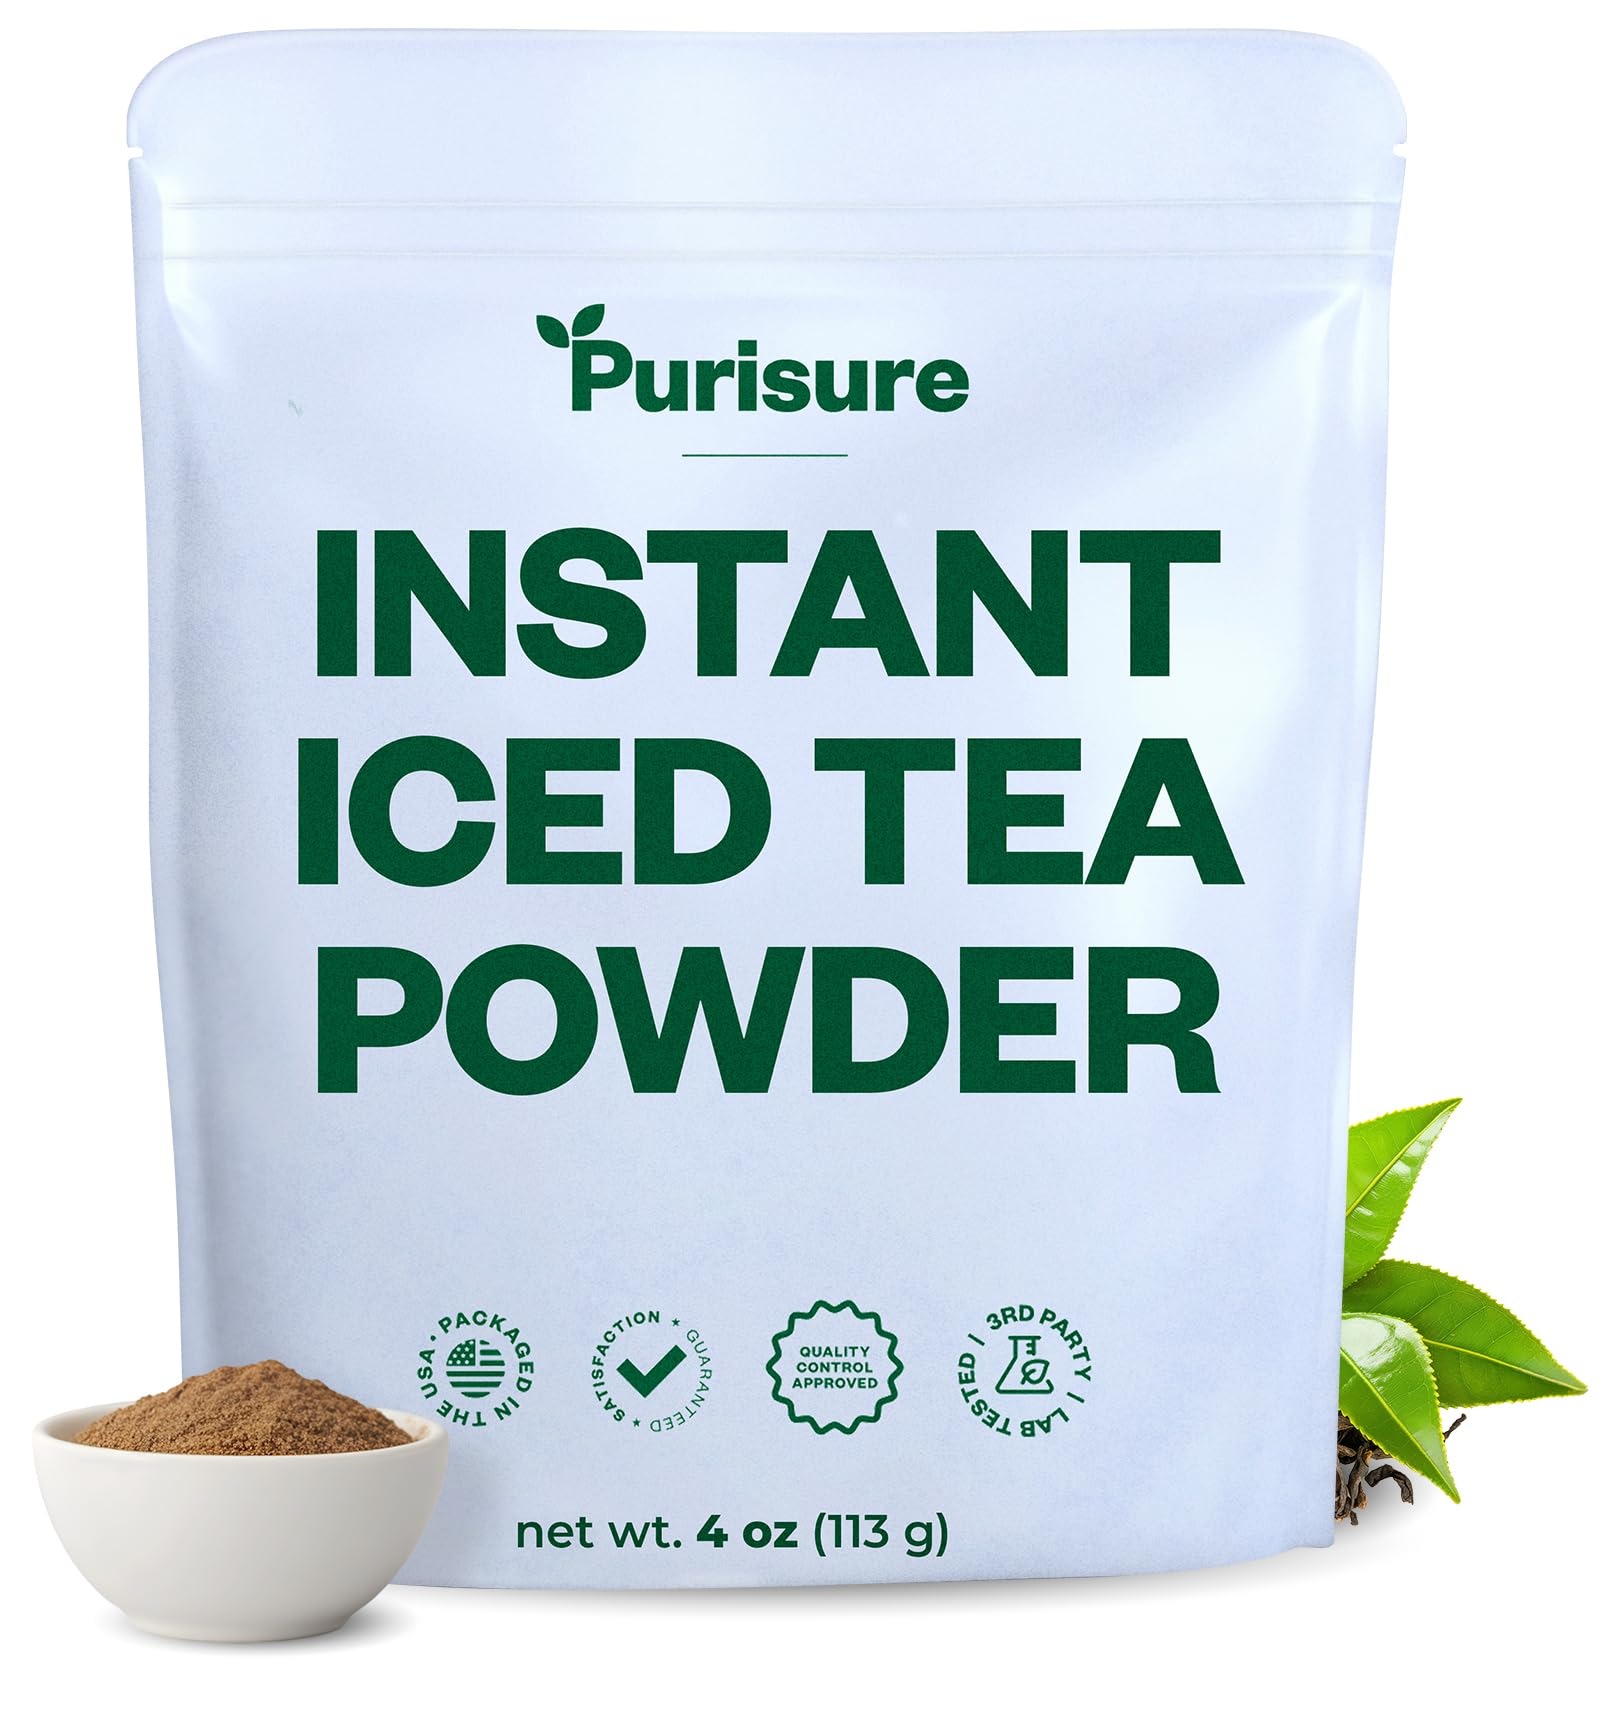
Item Name: Purisure Unsweetened Iced Tea Powder, Instant Black Tea, Real Black Leaves, Powdered Iced Unsweetened with Zero-Calories, Sugarless Instant Tea, 4 oz, 192 Serving Pack
Bullet Point 1: Pure Black Tea Experience: Made from finely ground tea leaves, our unsweetened iced tea powder has zero fillers, preservatives, and sugars, unlike your supermarket alternatives. This unsweetened instant tea is made for true fans of pure black tea.
Bullet Point 2: Wholesome Instant Iced Tea Alternative: Unlike store-bought tea that's filled with junk and artificial flavoring, this iced tea powder offers nothing but the full benefits of black tea. This instant tea may also promote normal immune function.
Bullet Point 3: Dissolves Quickly: With just a few stirs, Purisure’s instant tea powder unsweetened dissolves fast, creating consistent flavors in every sip, while other powders clump at the bottom and give unbalanced flavors from start to finish.
Bullet Point 4: Fresh, Bold, Flavorful: Each pouch delivers 192 servings of refreshing unsweetened instant iced tea from natural black tea leaves. Take a sip and fall in love with our aromatic instant ice tea and its malty taste in every cup, cold or warm.
Bullet Point 5: Unrivaled Quality: We are committed to giving you unparalleled experience with our instant iced tea powder, like our other products. We’re confident that you’ll love our powdered black tea, as it offers a blend of rich flavors and invigorating taste.
Product Description: <b>If you want to experience what rich and genuine iced black tea tastes like, then you are in for a treat.</b><p>Purisure’s Instant Iced Tea Powder offers the best tasting experience with every sip, as if the tea grounds you are drinking were just dried and crushed straight from Asian farmlands. Each serving provides 100% black tea.</p><p>No more bottled and powdered store-bought iced teas filled with sugar, fillers, and artificial flavoring — that they still claim as 'natural'.</p><p>If you are off-put by these, then Purisure’s unsweetened black tea for tea drinks is meant for you.</p><p>Our iced tea is as pure as it gets. It's packed with antioxidants, vitamins, and minerals that boost overall health and well-being. And because it's unsweetened, you can customize your tea to your liking. Add lemon, mint, or honey for a touch of flavor, or enjoy it as is for a pure and unadulterated black tea for iced tea. </p><p>But that's not all. Our unsweetened black tea is also a great choice for weight watchers, athletes, and health-conscious individuals who want to stay fit and energized. It contains no calories for guiltless enjoyment. Plus, black tea is known to promote energy utilization and aid in proper digestion, making it an all-around winner for your health and wellness goals.</p><p>So, whether you're lounging by the pool, enjoying a picnic in the park, or simply relaxing at home, our go-to tea beverages are an excellent way to indulge in the timeless tradition of iced tea — the wholesome way as it should be.</p><p>Don't settle for a mediocre unsweetened tea powder any longer. Take a sip and experience the perfect blend of flavor and convenience. With our powdered black tea, you'll never have to settle for anything less than the finest once you taste it.</p>
Value: 4.0
Unit: Ounce

Price: 17.99